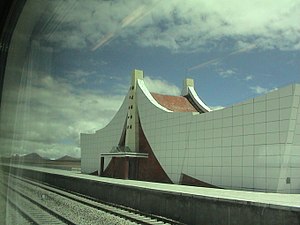
Tanggula jernbanestation
Tanggula jernbanestation. Bygningen
Tanggula jernbanestation er en jernbanestation, som ligger i Amdo amt, Tibets selvstyrende region, Kina. Stationen has tre spor og to gange to perroner.